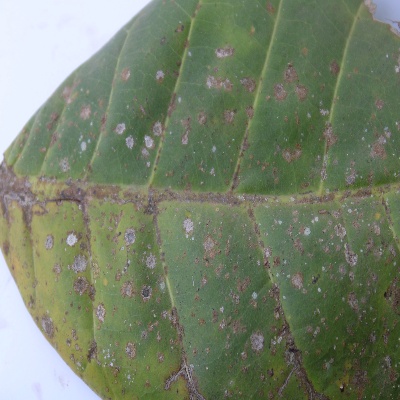
Crop: Cashew
Condition: red rust